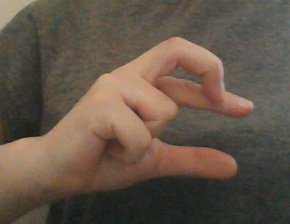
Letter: thal